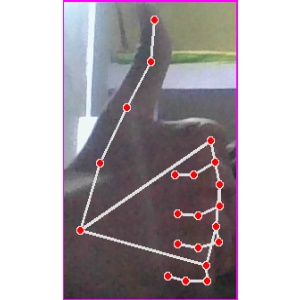
अक्षर: थ